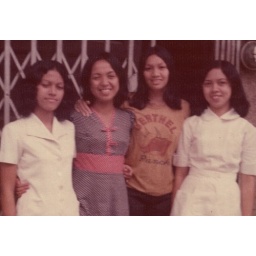
in front of the white house in don quijote street